Louisiana

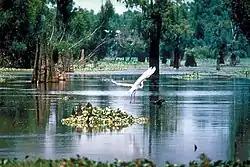
French Acadians, who came to be known as Cajuns, settled in southern Louisiana, especially along the banks of its major bayous.

Louisiana's French settlements contributed to further exploration and outposts, concentrated along the banks of the Mississippi and its major tributaries, from Louisiana to as far north as the region called the Illinois Country, around present-day St. Louis, Missouri. The latter was settled by French colonists from Illinois.